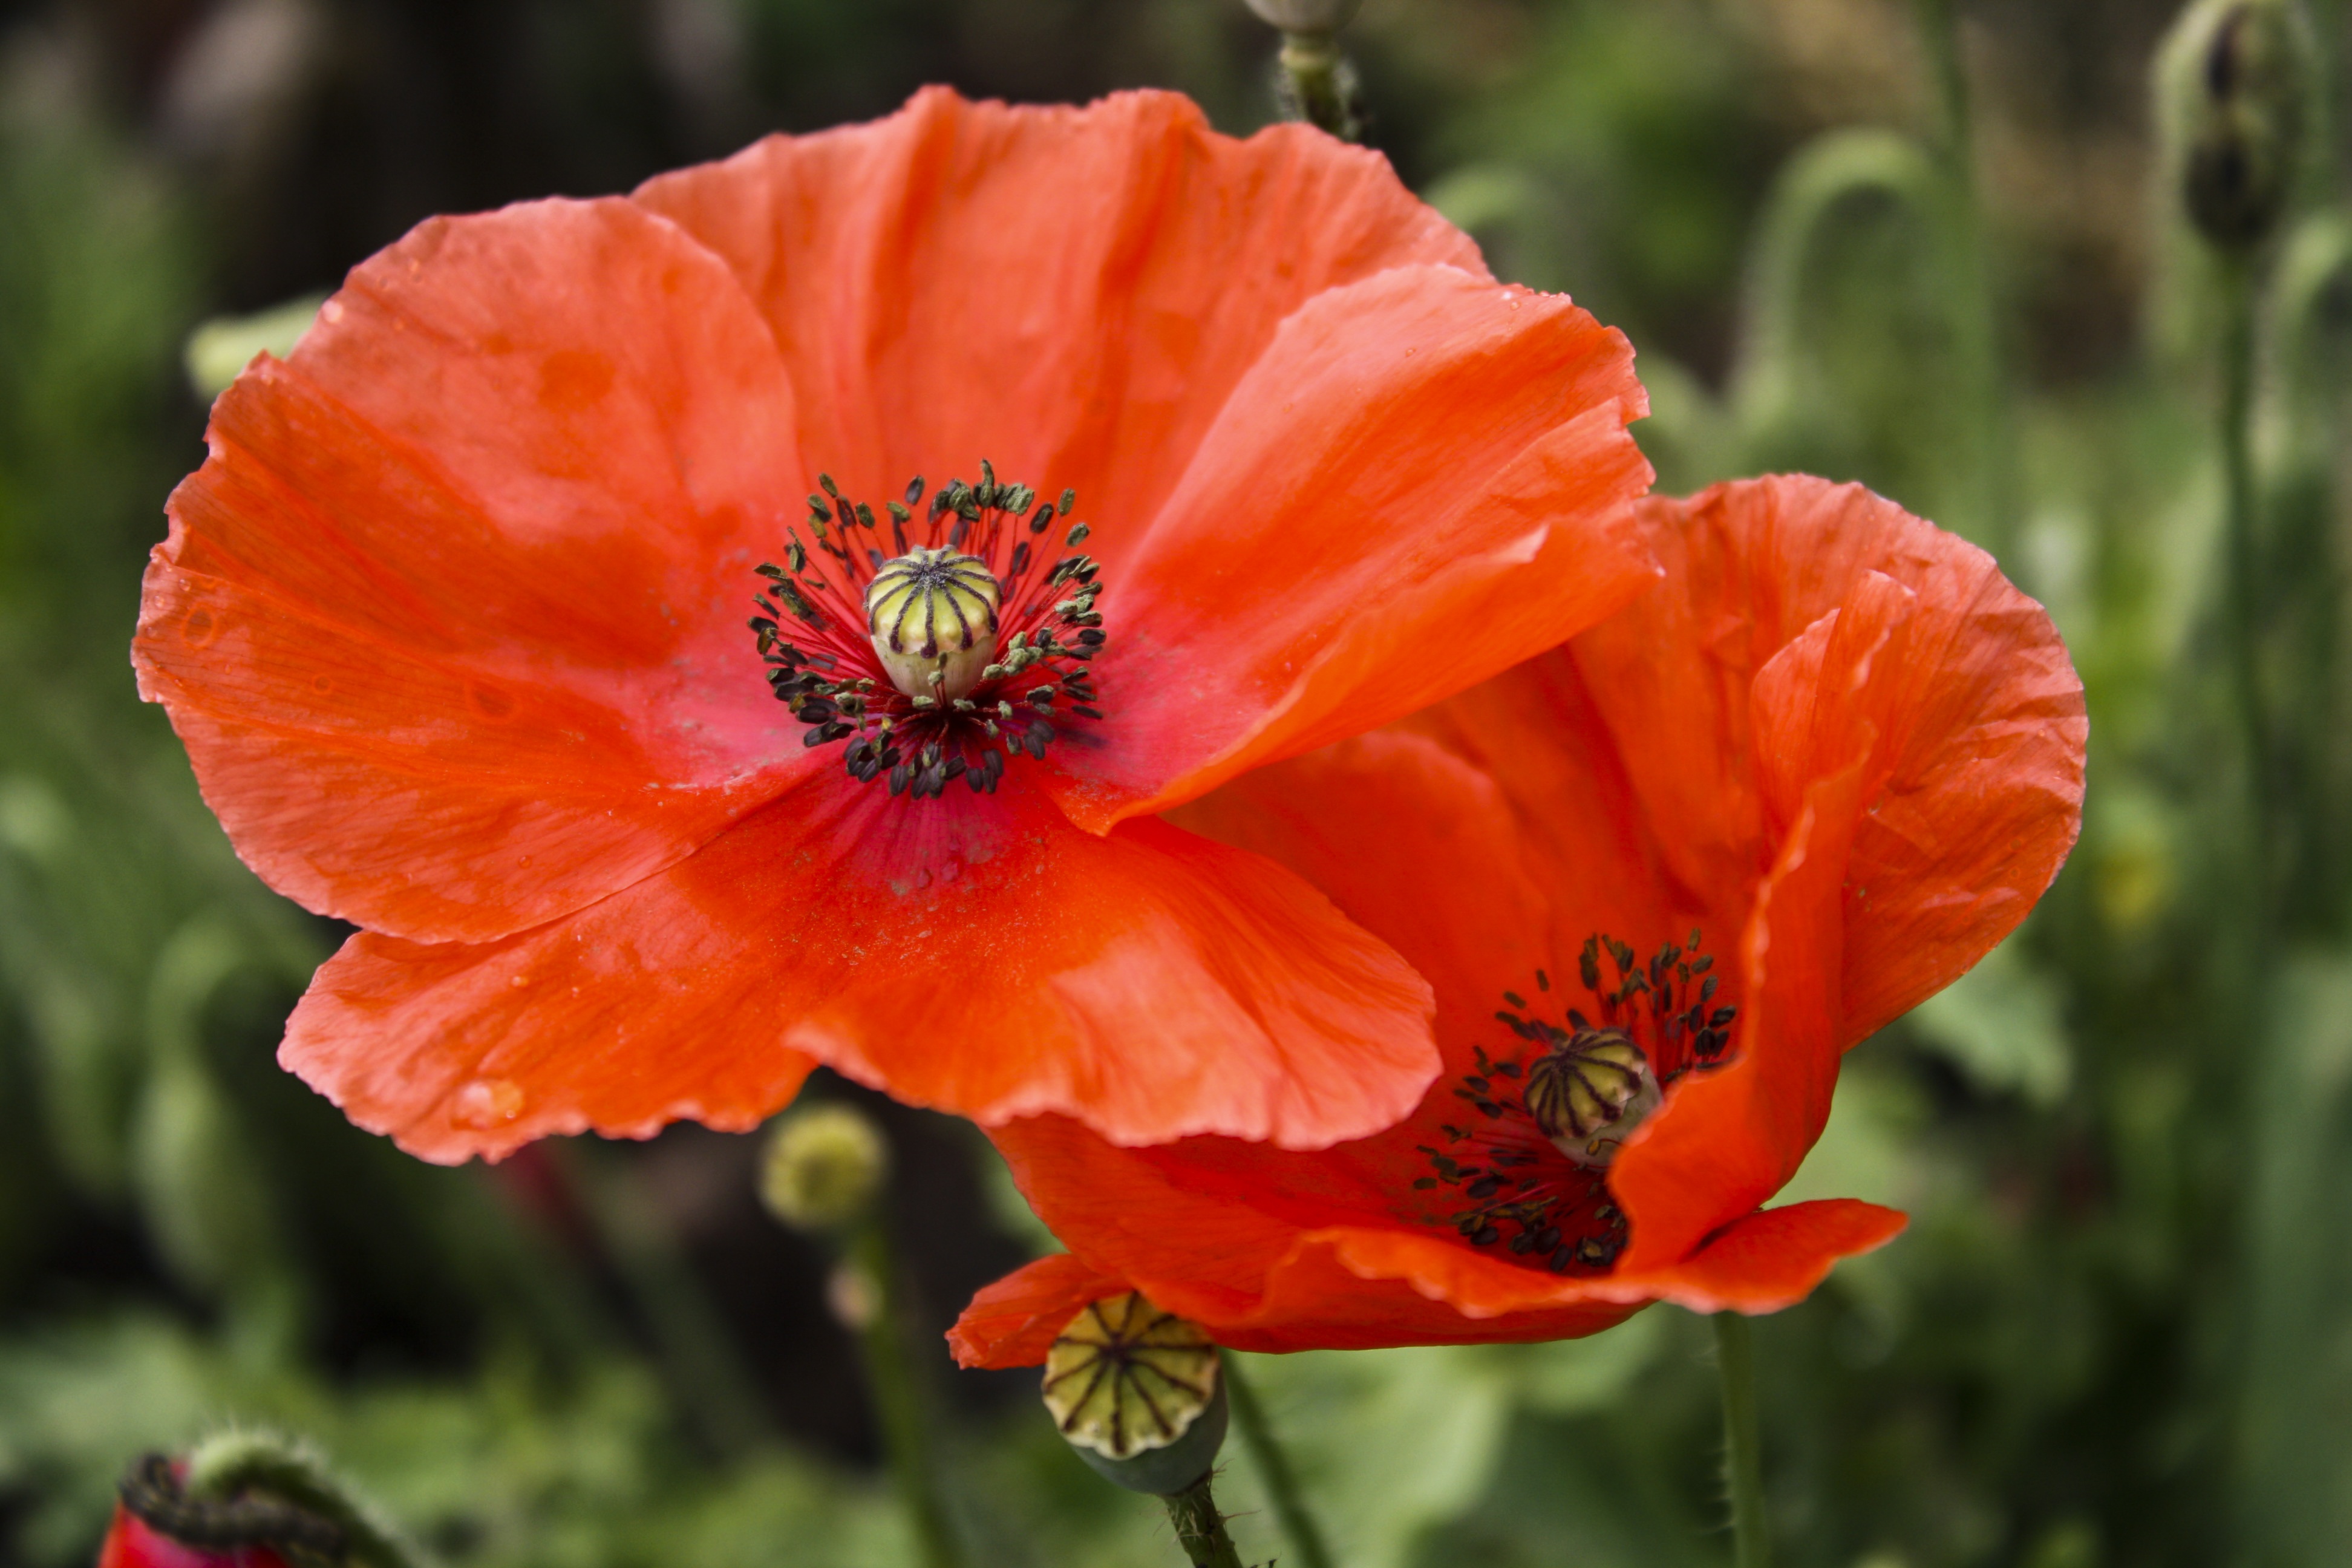
blossom, plant, flower, petal, bloom, red, botany, flora, wildflower, na, gardening, poppy, coquelicot, macro photography, red flowers, flowering plant, annual plant, land plant, poppy family